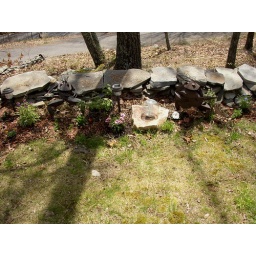
Flowers in the garden along the rock wall and metal froggie statues